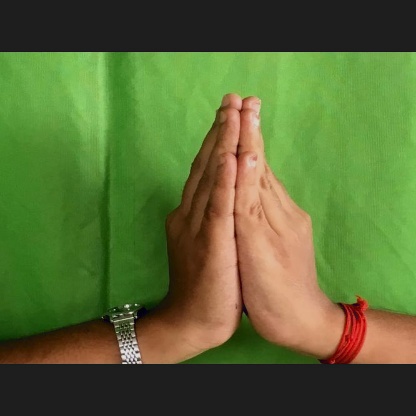
Mudra: Anjali